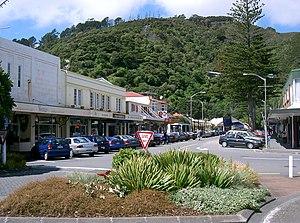
La ville de Eastbourne est une banlieue de la cité de Lower Hutt située dans le sud de l’Île du Nord de la Nouvelle-Zélande.